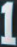
Number: 1